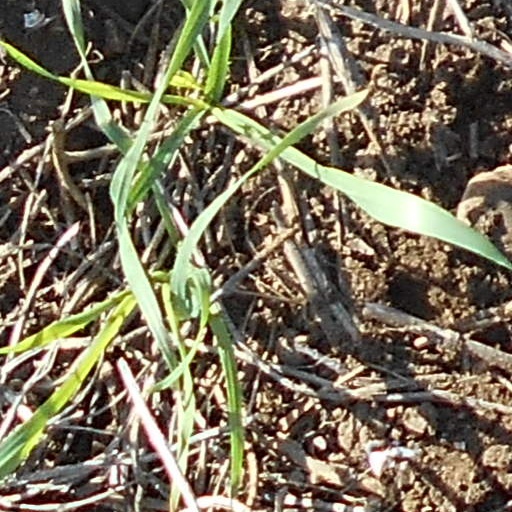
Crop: wheat